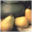
Label: pear